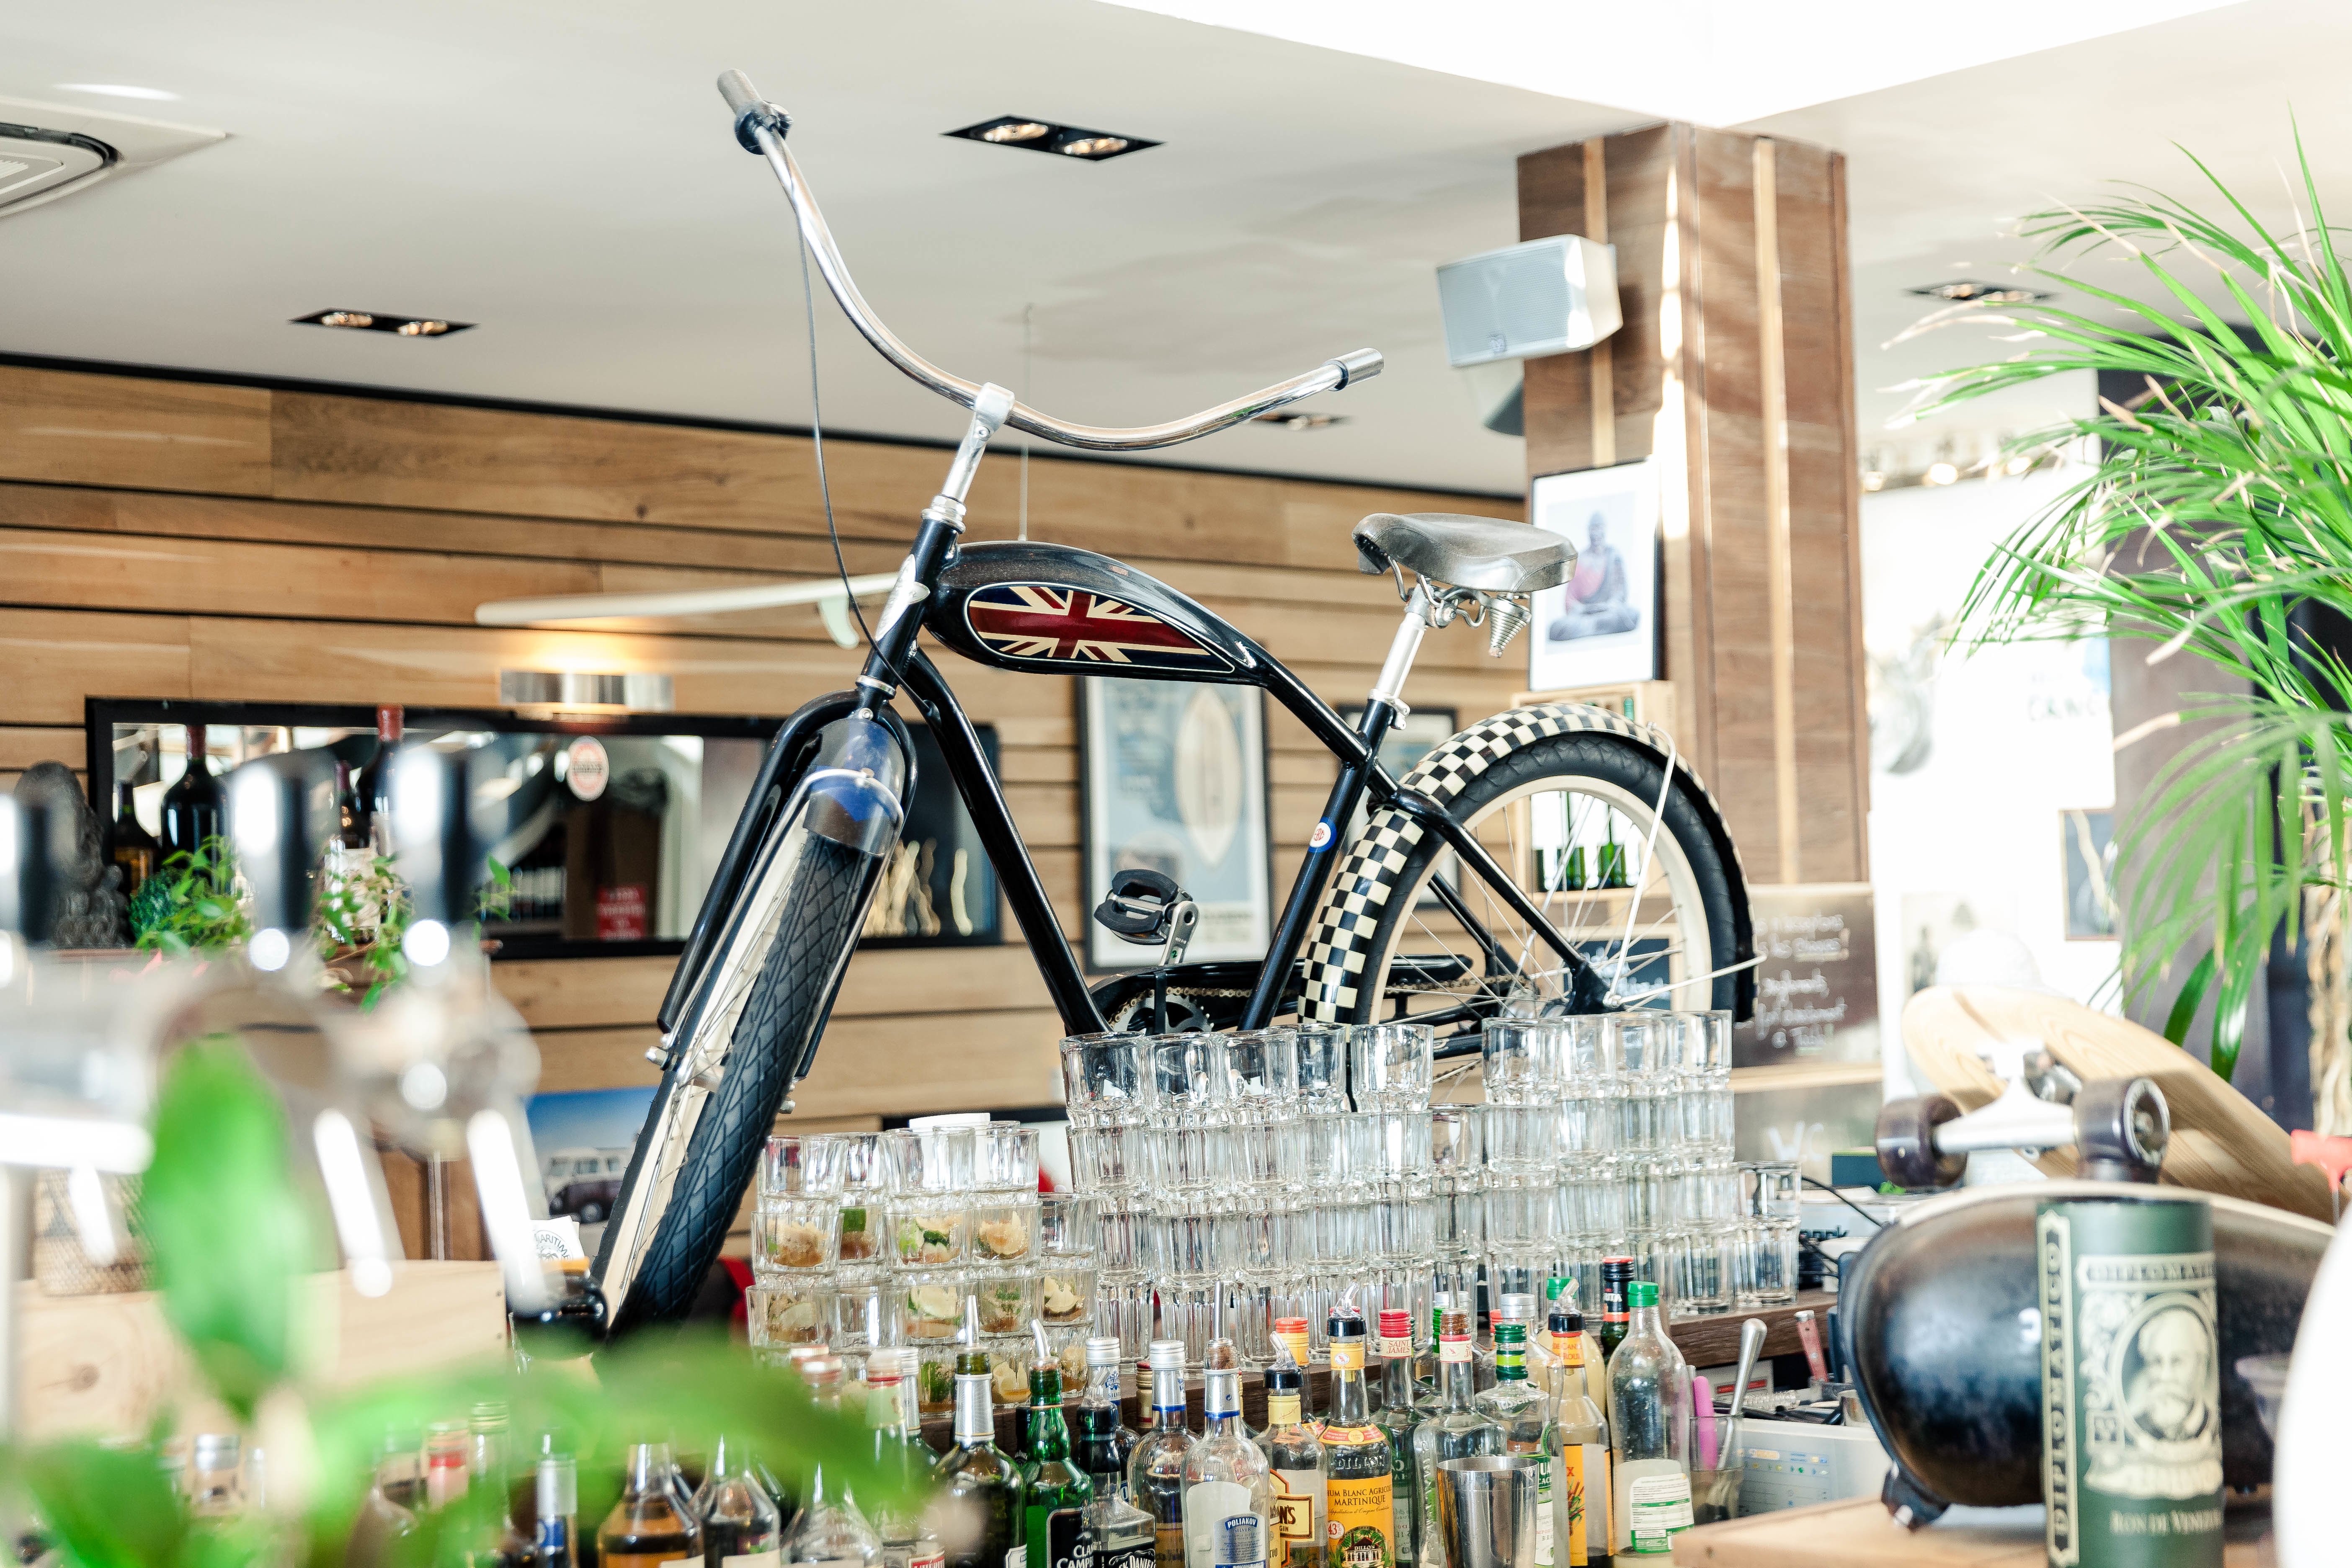
restaurant, meal, retail